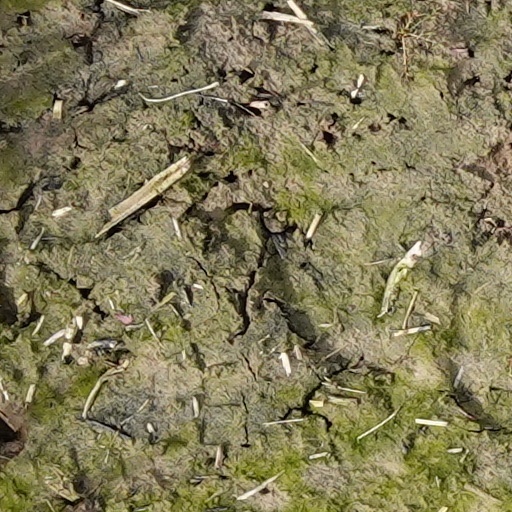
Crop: wheat